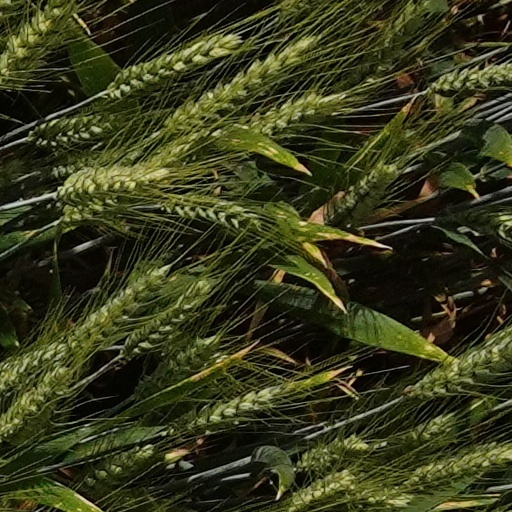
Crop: wheat